Sophia Jex-Blake

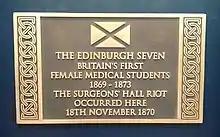
Historic Scotland commemorative plaque to the Edinburgh Seven and the Surgeons' Hall riot

Jex-Blake returned to Edinburgh, where she leased a house at 4 Manor Place, and in June 1878 put up her brass plate; Edinburgh had its first woman doctor. Three months later, she opened an outpatient clinic at 73 Grove Street, Fountainbridge, where poor women could receive medical attention for a few pence. After her mother's death in 1881, Sophia Jex-Blake had a period of depressed reclusiveness. The dispensary expanded by 1885 was moved to larger premises at 6 Grove Street, where a five-bed ward was added. The little outpatient clinic thus became the Edinburgh Hospital and Dispensary for Women. This was Scotland's first hospital for women staffed entirely by women.